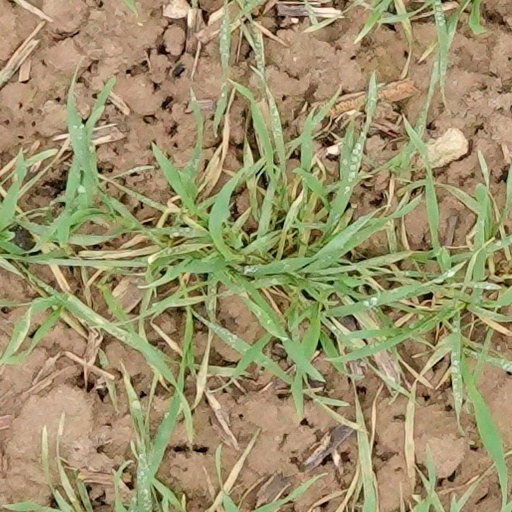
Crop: wheat